Zoroaster Temple

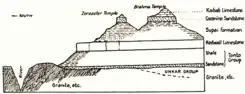
sandstone, unit-1, labeled in Tonto Group

The summit spire of Zoroaster Temple is composed of cream-colored, cliff-forming, Permian Coconino Sandstone with a small, remnant Kaibab Limestone and Toroweap Formation caprock. The sandstone, which is the third-youngest of the strata in the Grand Canyon, was deposited 265 million years ago as sand dunes. Below the Coconino Sandstone is slope-forming, Permian Hermit Formation, which in turn overlays the Pennsylvanian-Permian Supai Group. Further down are strata of Mississippian Redwall Limestone, Cambrian Tonto Group, and finally granite of the Paleoproterozoic Vishnu Basement Rocks at river level. Precipitation runoff from this feature drains south into the Colorado River via Zoroaster and Bright Angel Canyons.